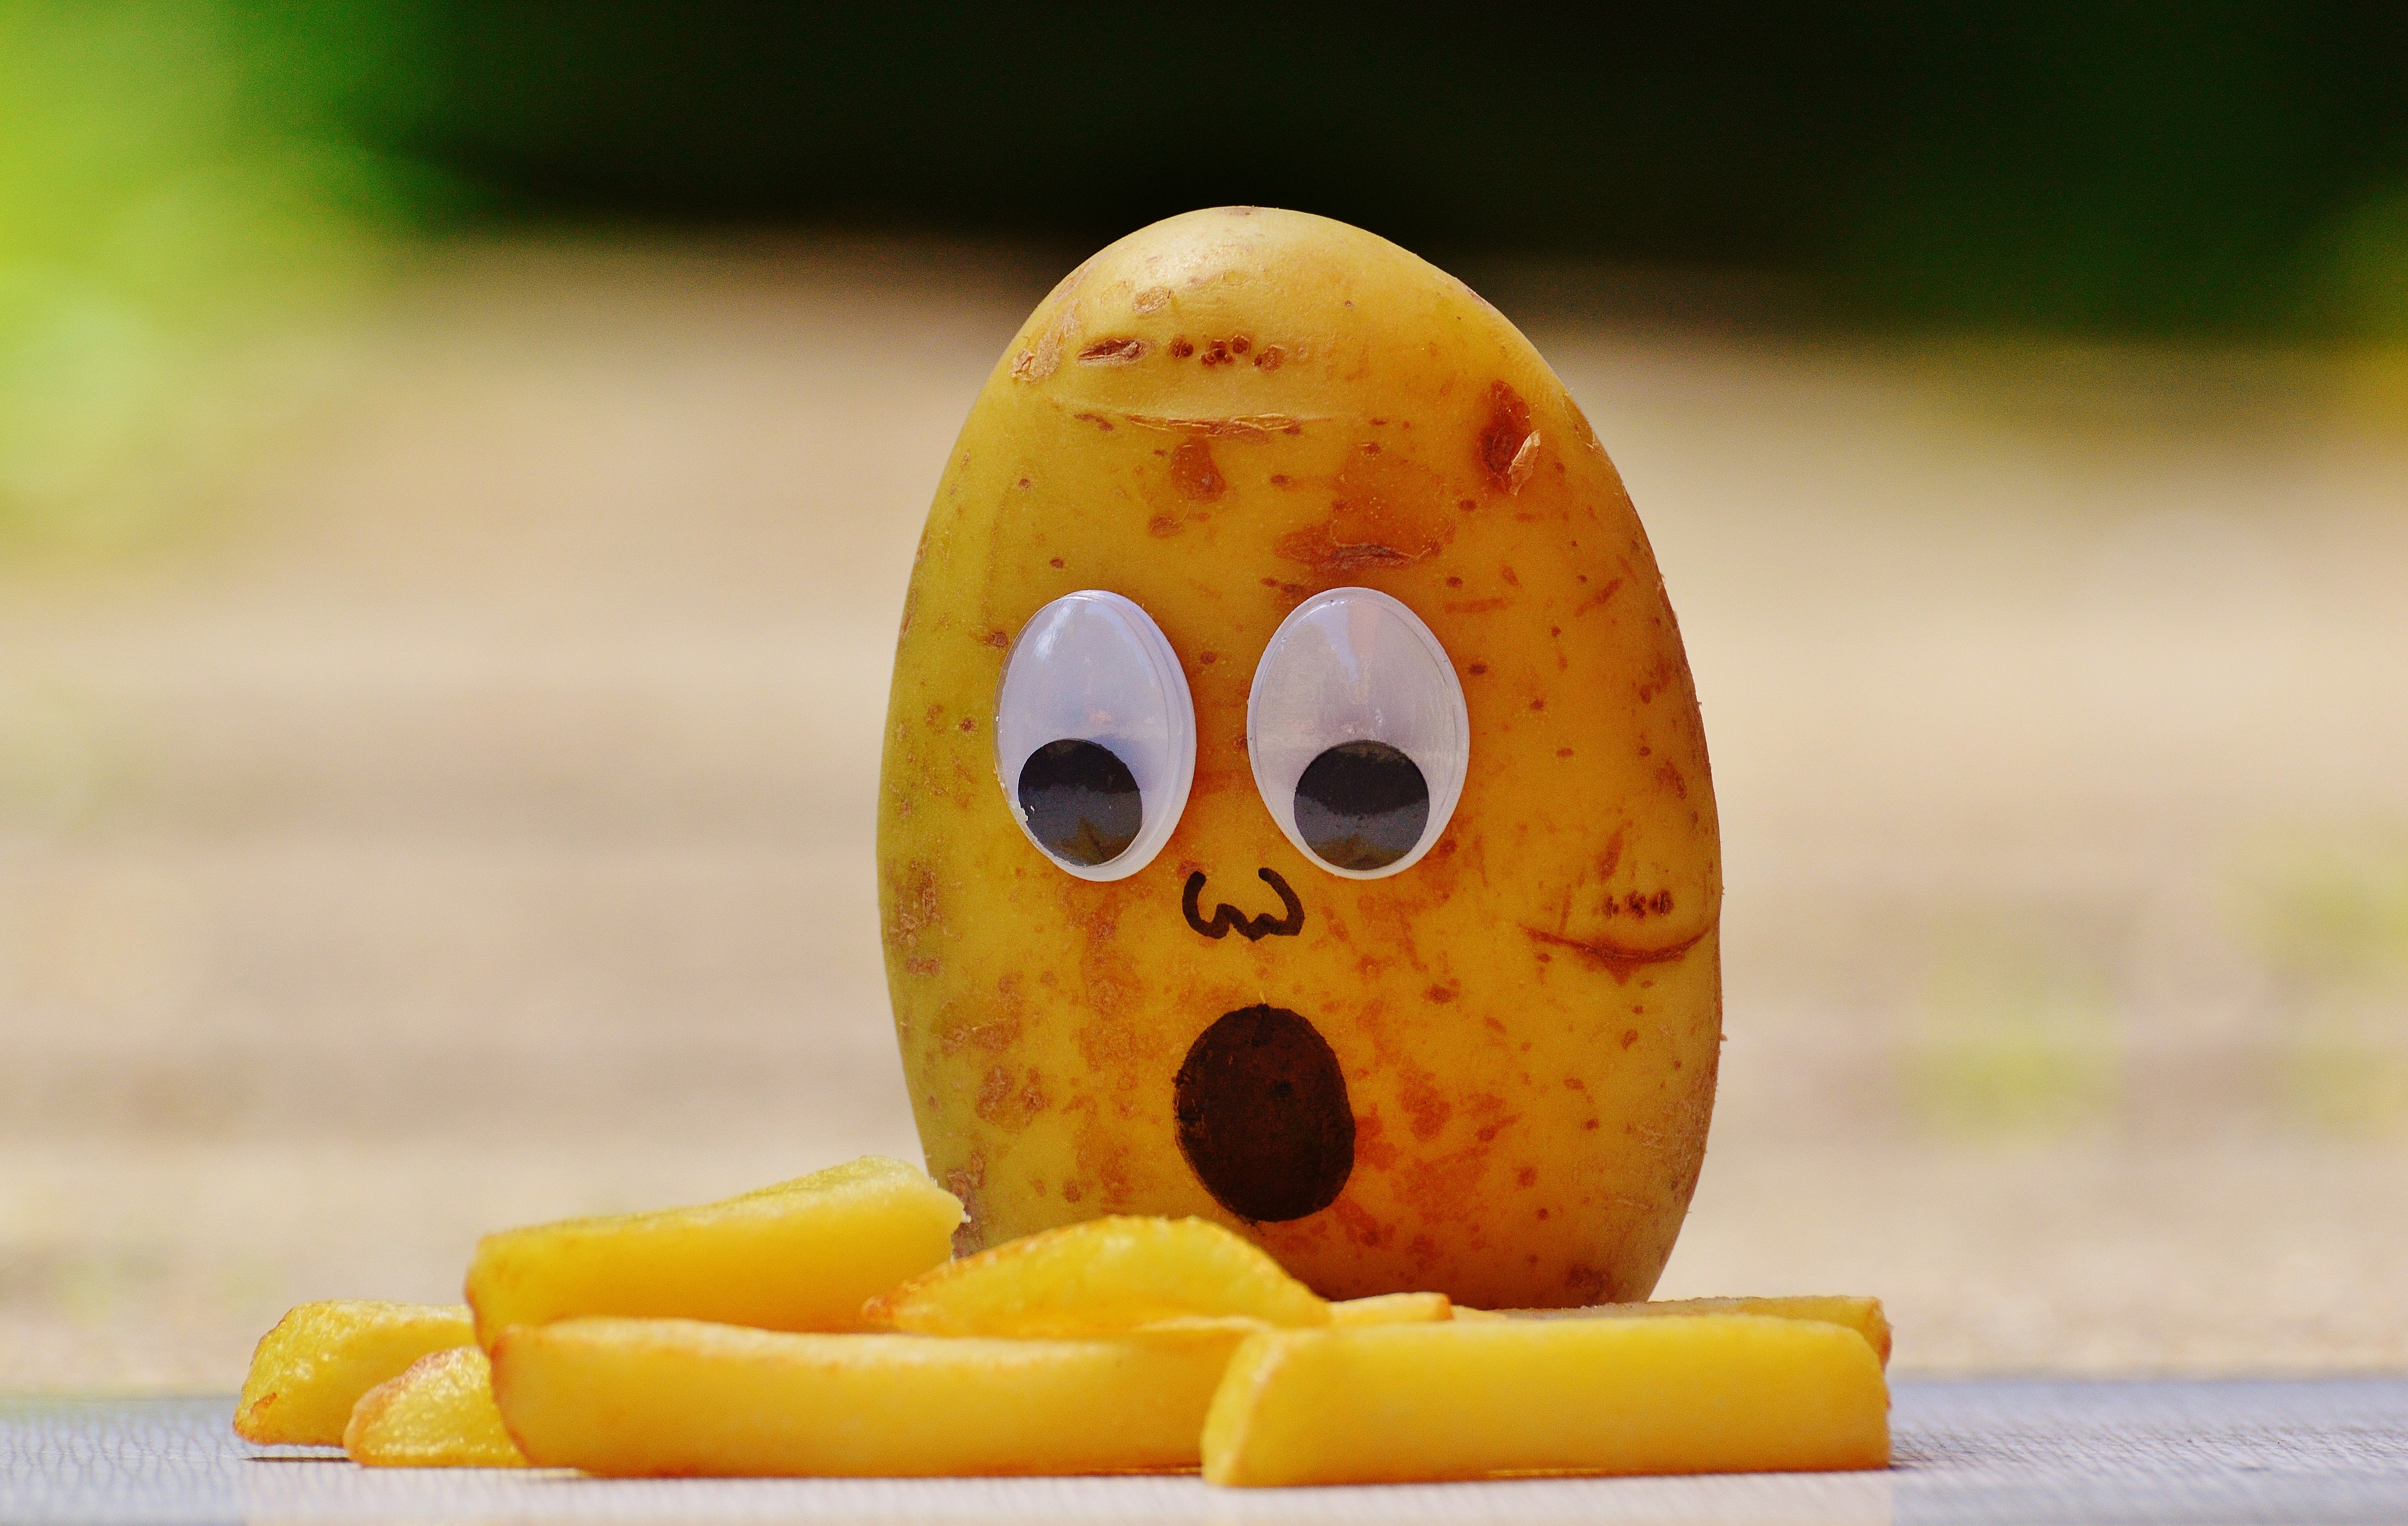
plant, fruit, flower, food, produce, yellow, eat, fun, french, funny, mourning, potatoes, flowering plant, horrified, land plant